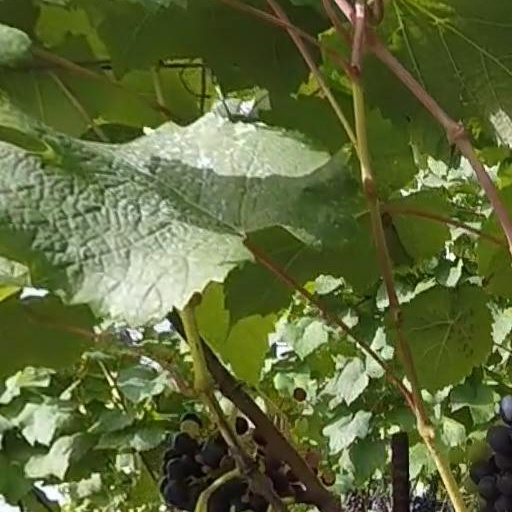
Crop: grape